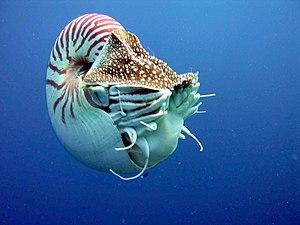
Les nautiles sont des céphalopodes tétrabranchiaux marins.
Le Nautilus belauensis est une espèce de nautiles endémique de la région entourant les Palaos.
Un fossile est le reste d'un animal ou d'un végétal, généralement minéralisé, ou bien son simple moulage, conservé dans une roche sédimentaire. Les fossiles et les processus de fossilisation sont étudiés principalement dans le cadre de la paléontologie, mais aussi dans ceux de la géologie, de la préhistoire humaine et de l'archéologie.